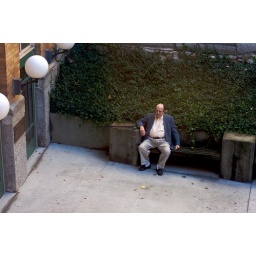
man outside my window in his day clothes